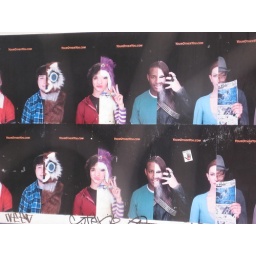
A poster on the wall of a building in San Francisco. I thought it was cool.